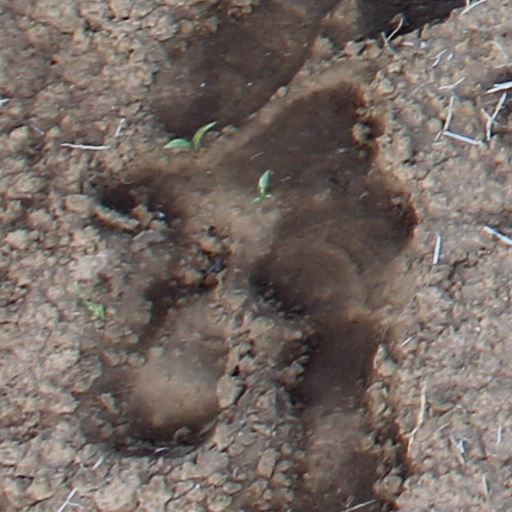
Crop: wheat